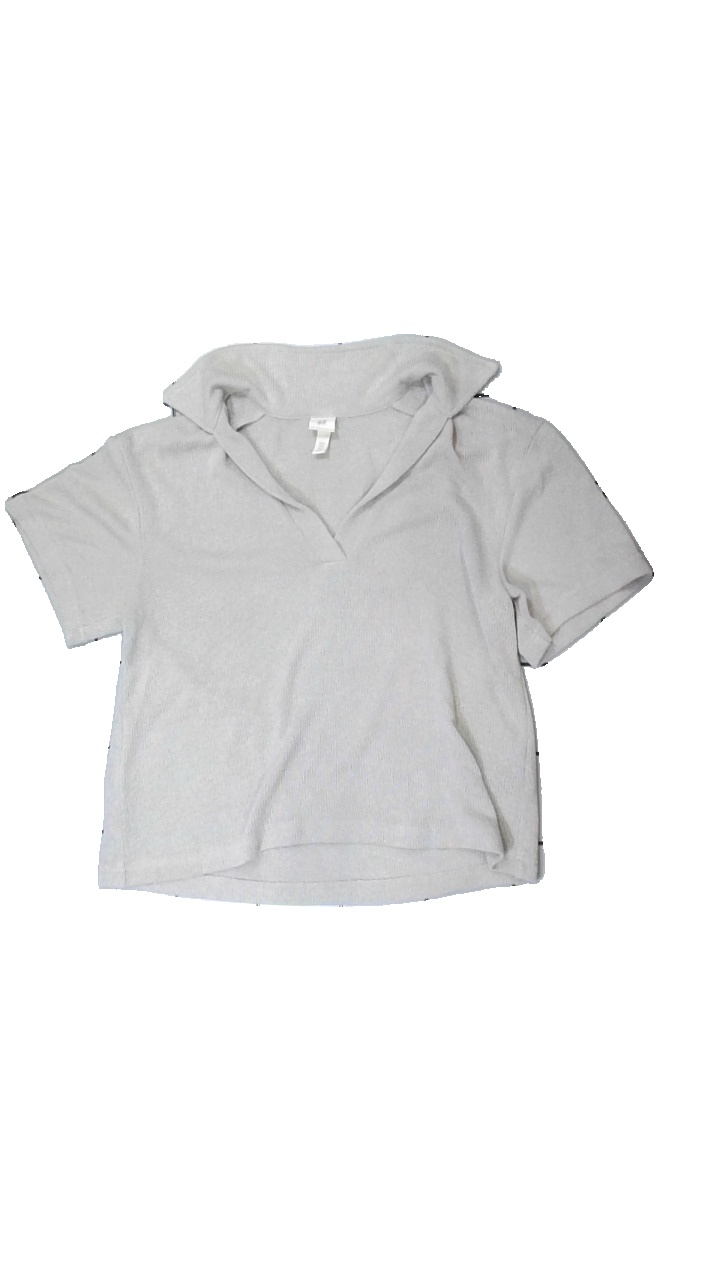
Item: T-shirt (Ladies)
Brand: H&m
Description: beige stickad t-shirt
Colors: Beige
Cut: Regular, V-collar
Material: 54% polyester 46% cotton
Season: All
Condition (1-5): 5
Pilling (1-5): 5
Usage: Reuse
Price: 50-100